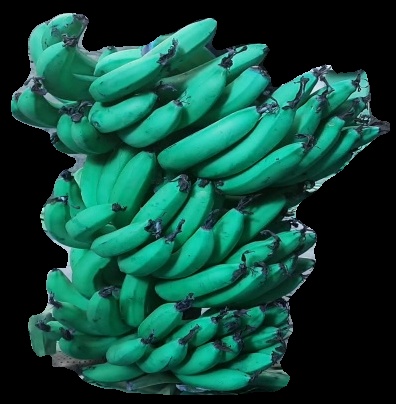
Variety: pachbale
Grade: grade3